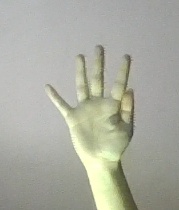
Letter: sheen